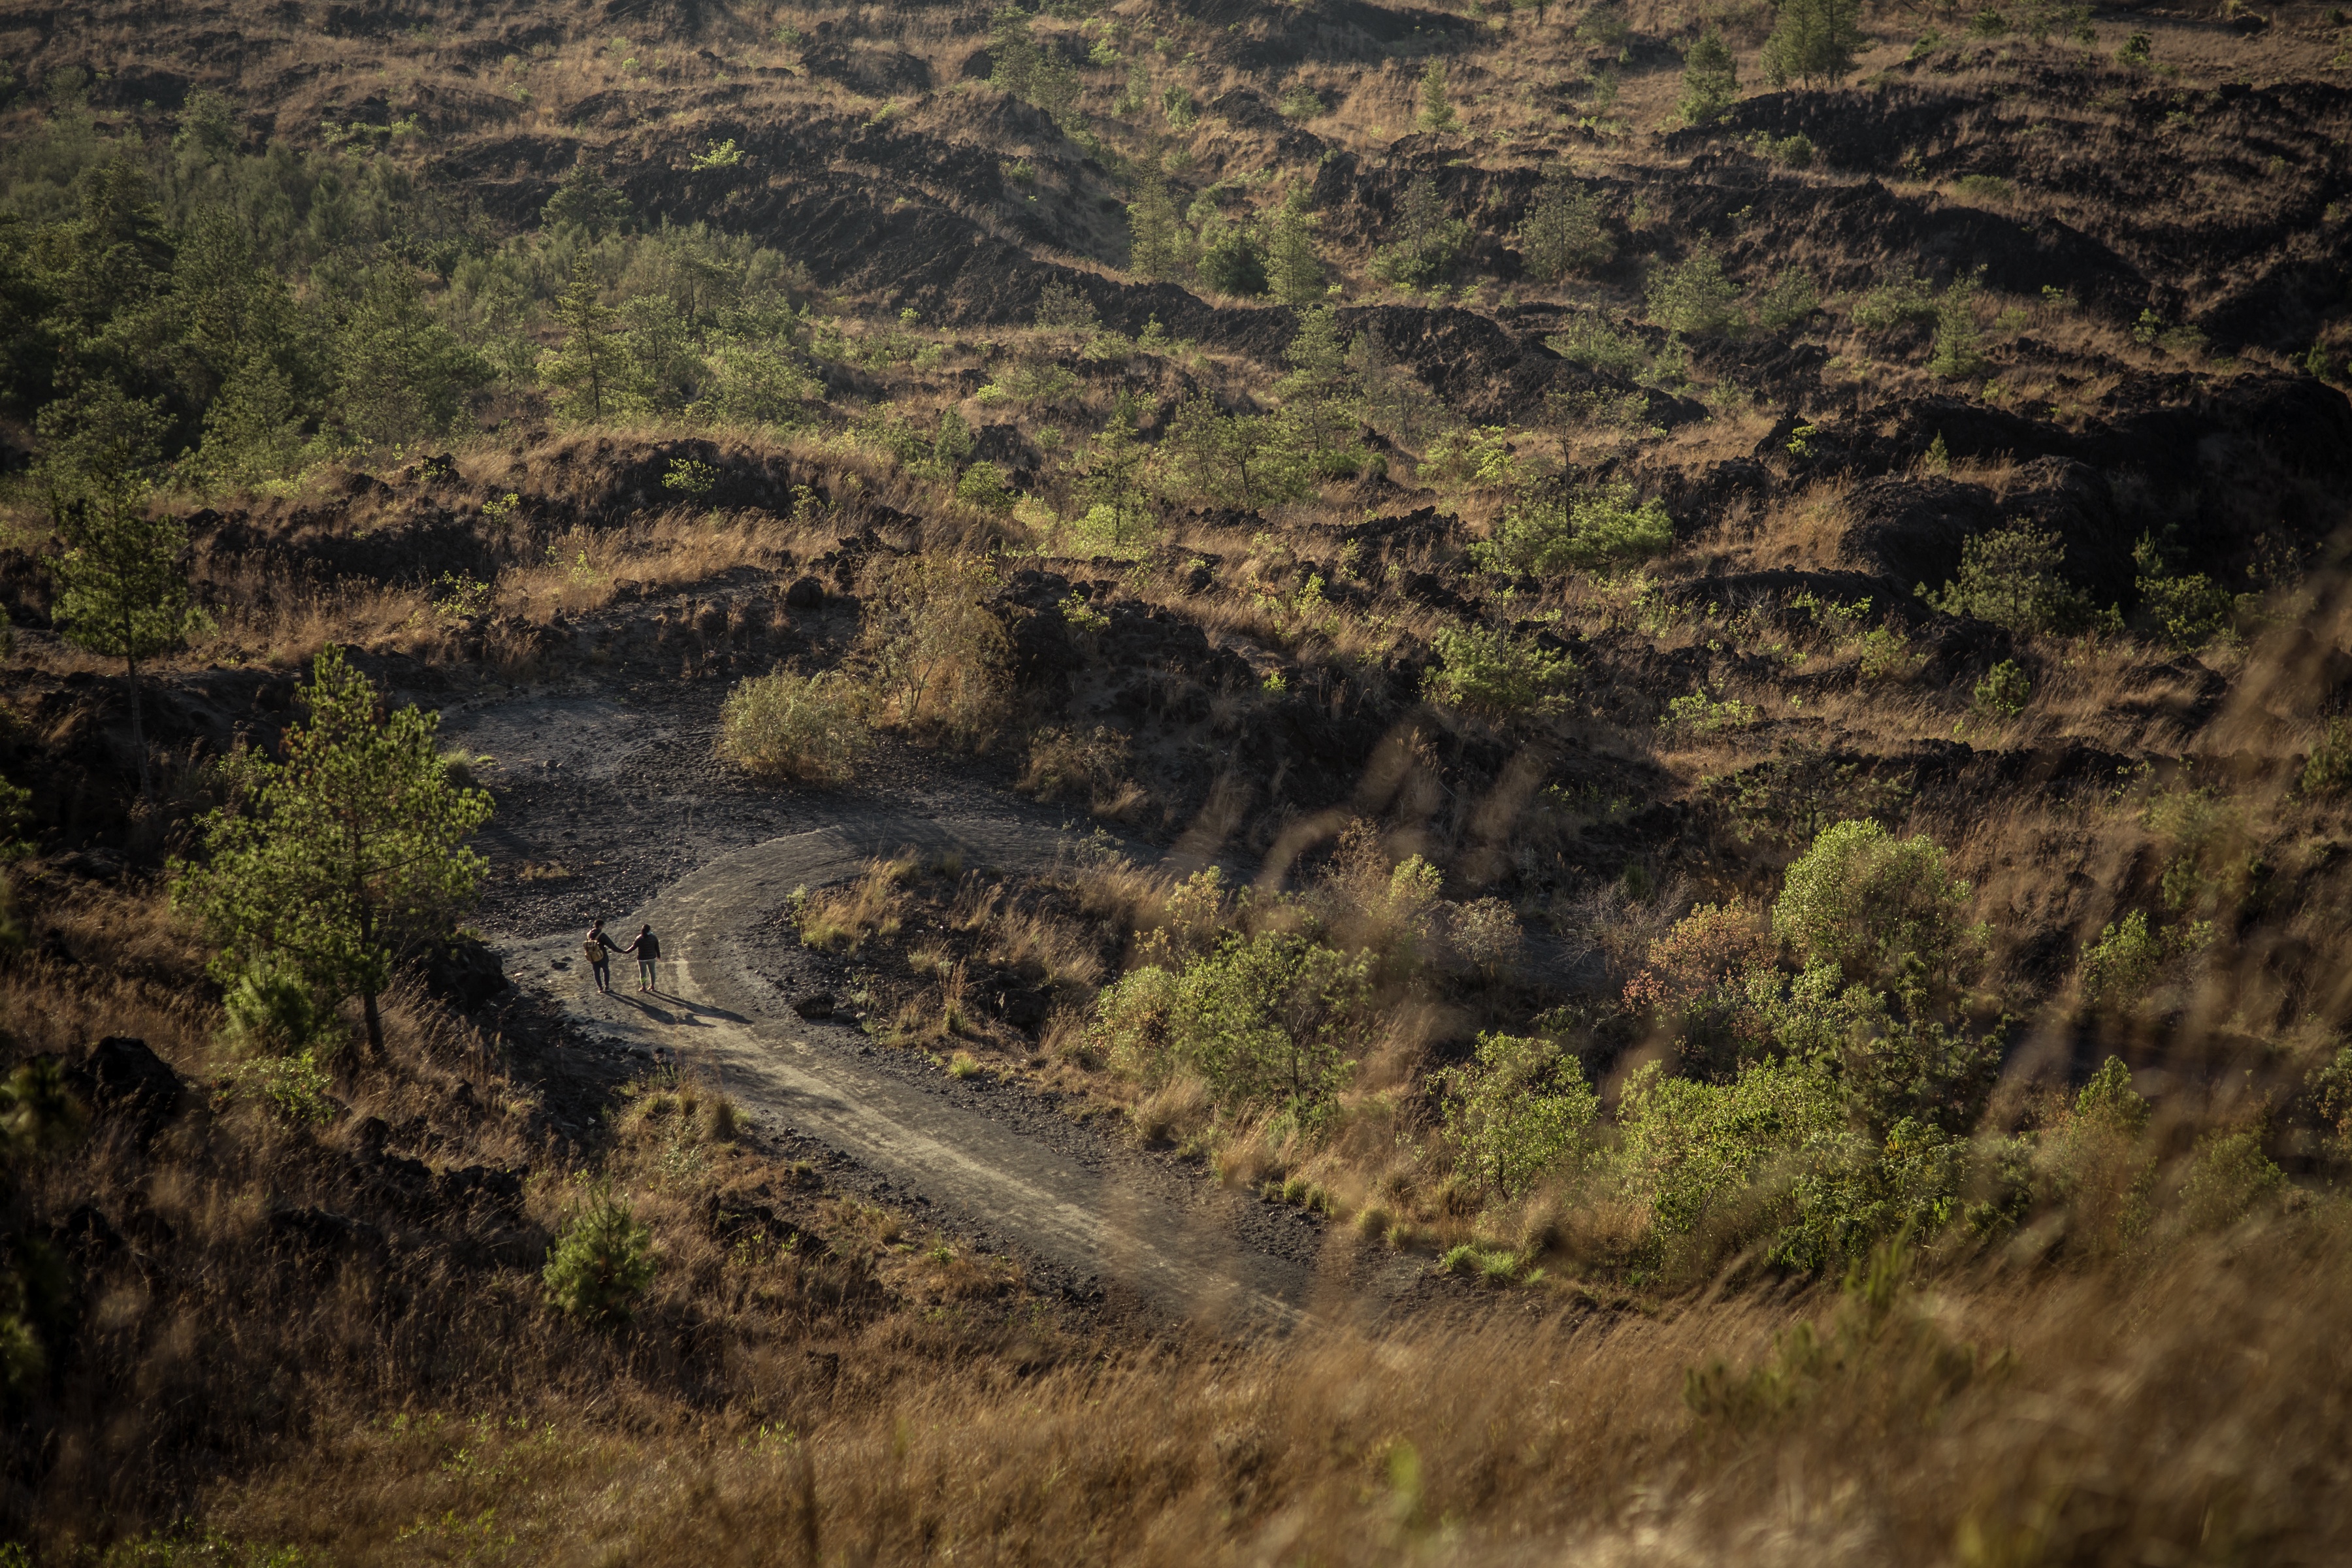
landscape, tree, nature, forest, wilderness, mountain, hill, valley, cliff, jungle, soil, terrain, geology, plateau, habitat, rural area, natural environment, geological phenomenon